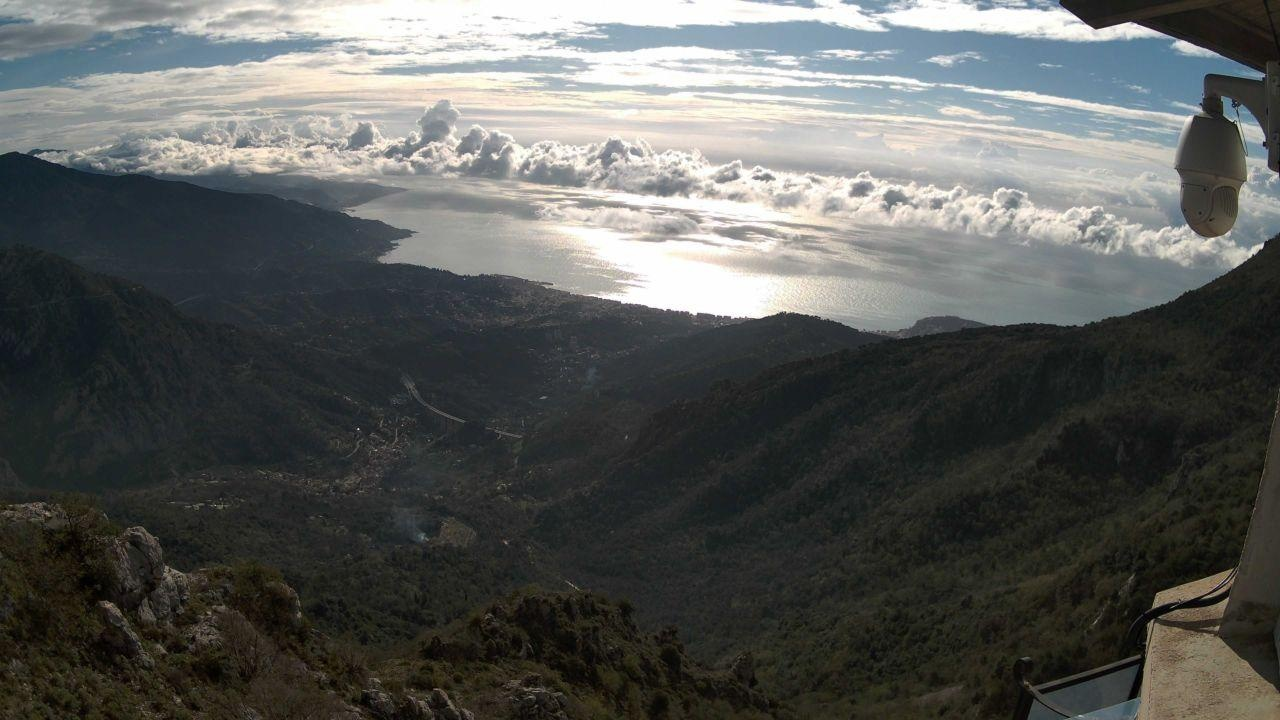
Fire: no
Smoke: yes